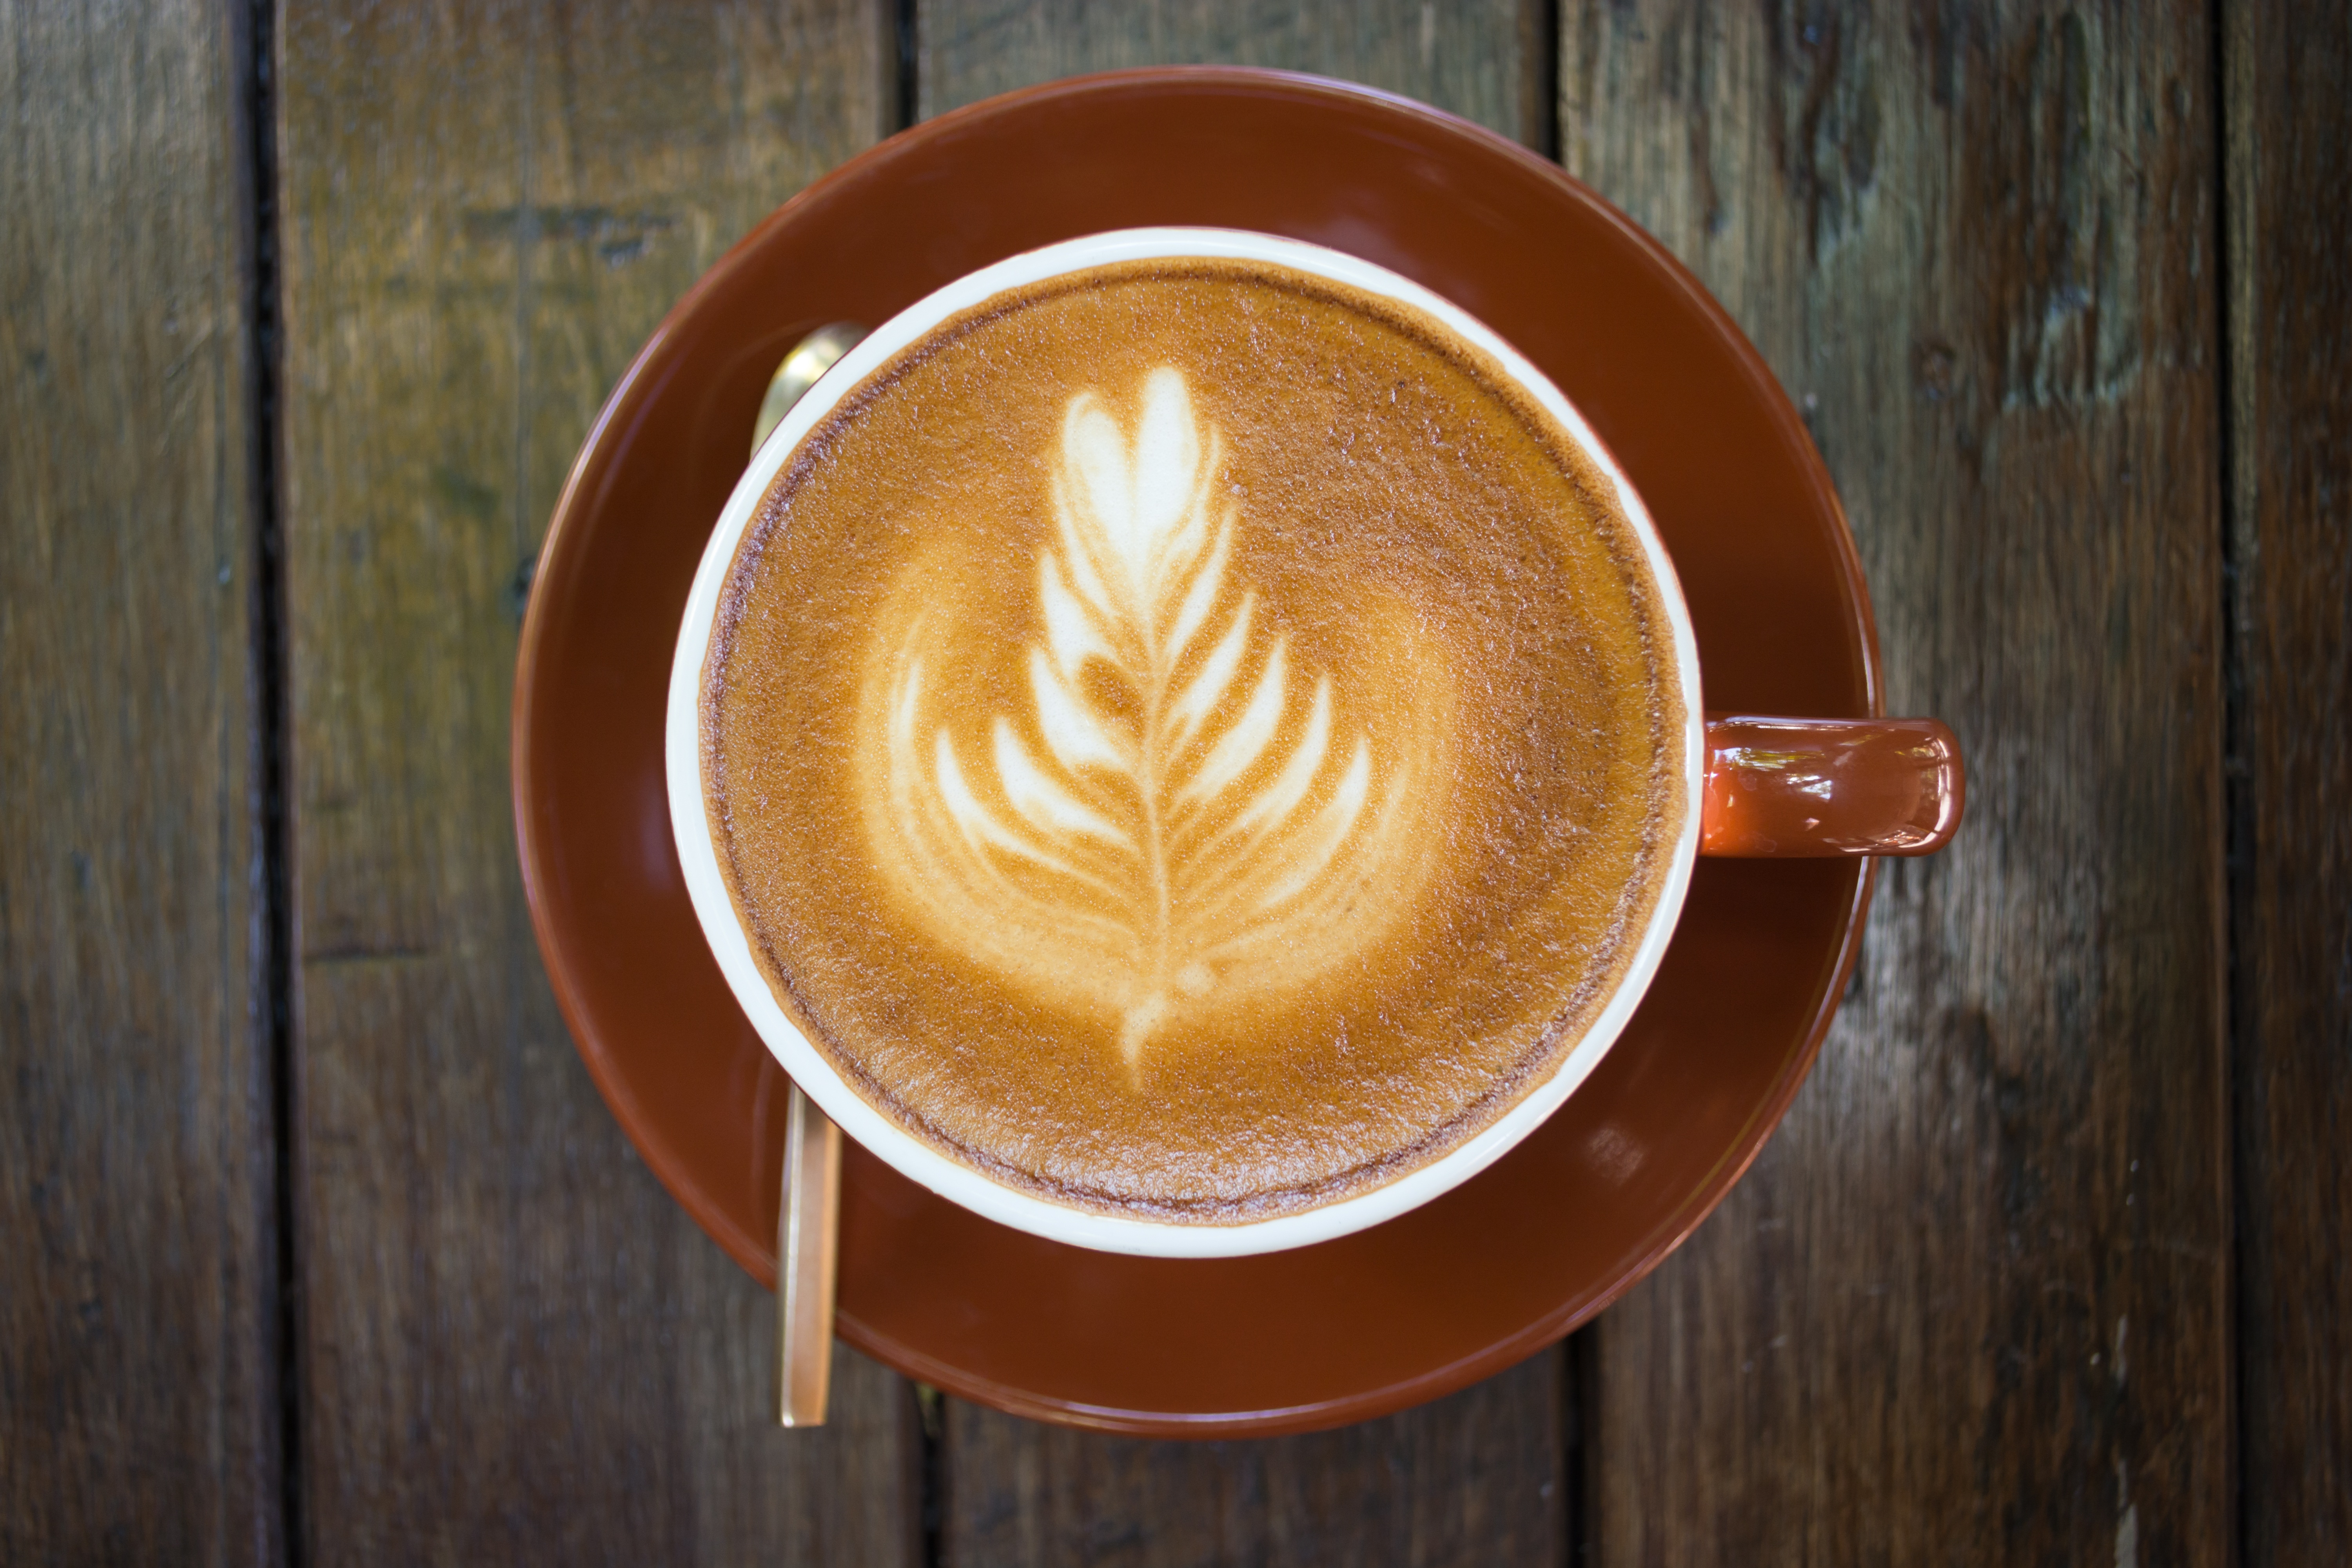
coffee shop, coffee, morning, glass, atmosphere, cup, latte, relax, beverage, drink, espresso, coffee mug, caffeine, holidays, fragrant, flat white, have a snack to eat, caf au lait, cortado, caff macchiato